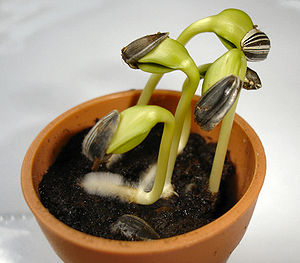
Spiring (plante)
Solsikkeplanter tre døgn efter spiringen. Man ser kimroden med de fine, hvide rodhår, kimstænglen og kimbladene, endnu delvist skjult i frøskallerne.
Spiringen er den første begyndelse på en plantes liv. Mange planter har det, man kalder frøhvile, som er en periode på nogle uger eller måneder, hvor kimen er forhindret i at spire. Forhindringen består i, at frøet rummer nogle spirehæmmende stoffer, som skal fjernes, før spiringen kan komme i gang. Frøhvile er en tilpasningsmæssig fordel, som hindrer frøet i at lade sig lokke til en for tidlig spiring.